List of microbiota species of the lower reproductive tract of women

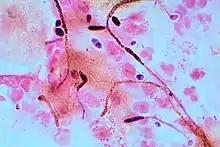
"Candida albicans" (Gram stain)

Pre-pubescent girls, women in menarche, and postmenopausal women have lower populations of "Lactobacillus" spp. in proportion to the other species. Hormone replacement therapy in postmenopausal women restores the microbiota to that of a reproductive-aged woman. The microbiota populations change in response to the menstrual cycle. Pregnancy alters the microbiota, with a reduction in species/genus diversity.